Joseph Pennell

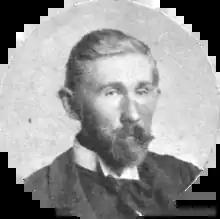
Pennell while he was contributing to "The Illustrated London News",

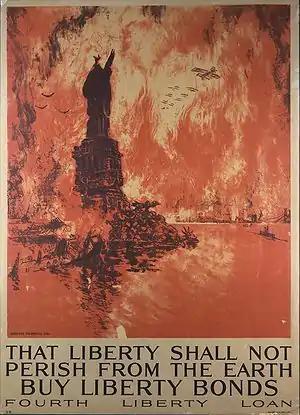
"That Liberty Shall Not Perish from the Earth" (1918), calls up the pictorial image of a bombed New York City, engulfed in a firestorm

In 1884, he received a major, and life changing, commission from "Century Magazine", a long-term assignment to produce drawings of London and Italy, plus English and French Cathedrals – this necessitated Pennell and his wife, the writer Elizabeth Robins Pennell, relocating from America to a new home in London, England, establishing Pennell as an "Anglo-American Artist" and introducing them both to new connections such as writers H. G. Wells, Robert Louis Stevenson, Henry James, George Bernard Shaw and painters John Singer Sargent, William Morris and James McNeill Whistler – the latter had a profound influence on Joseph Pennell, and when Whistler moved to Paris in 1892, Pennell followed in 1893 and spent a period working with Whistler in his studio.